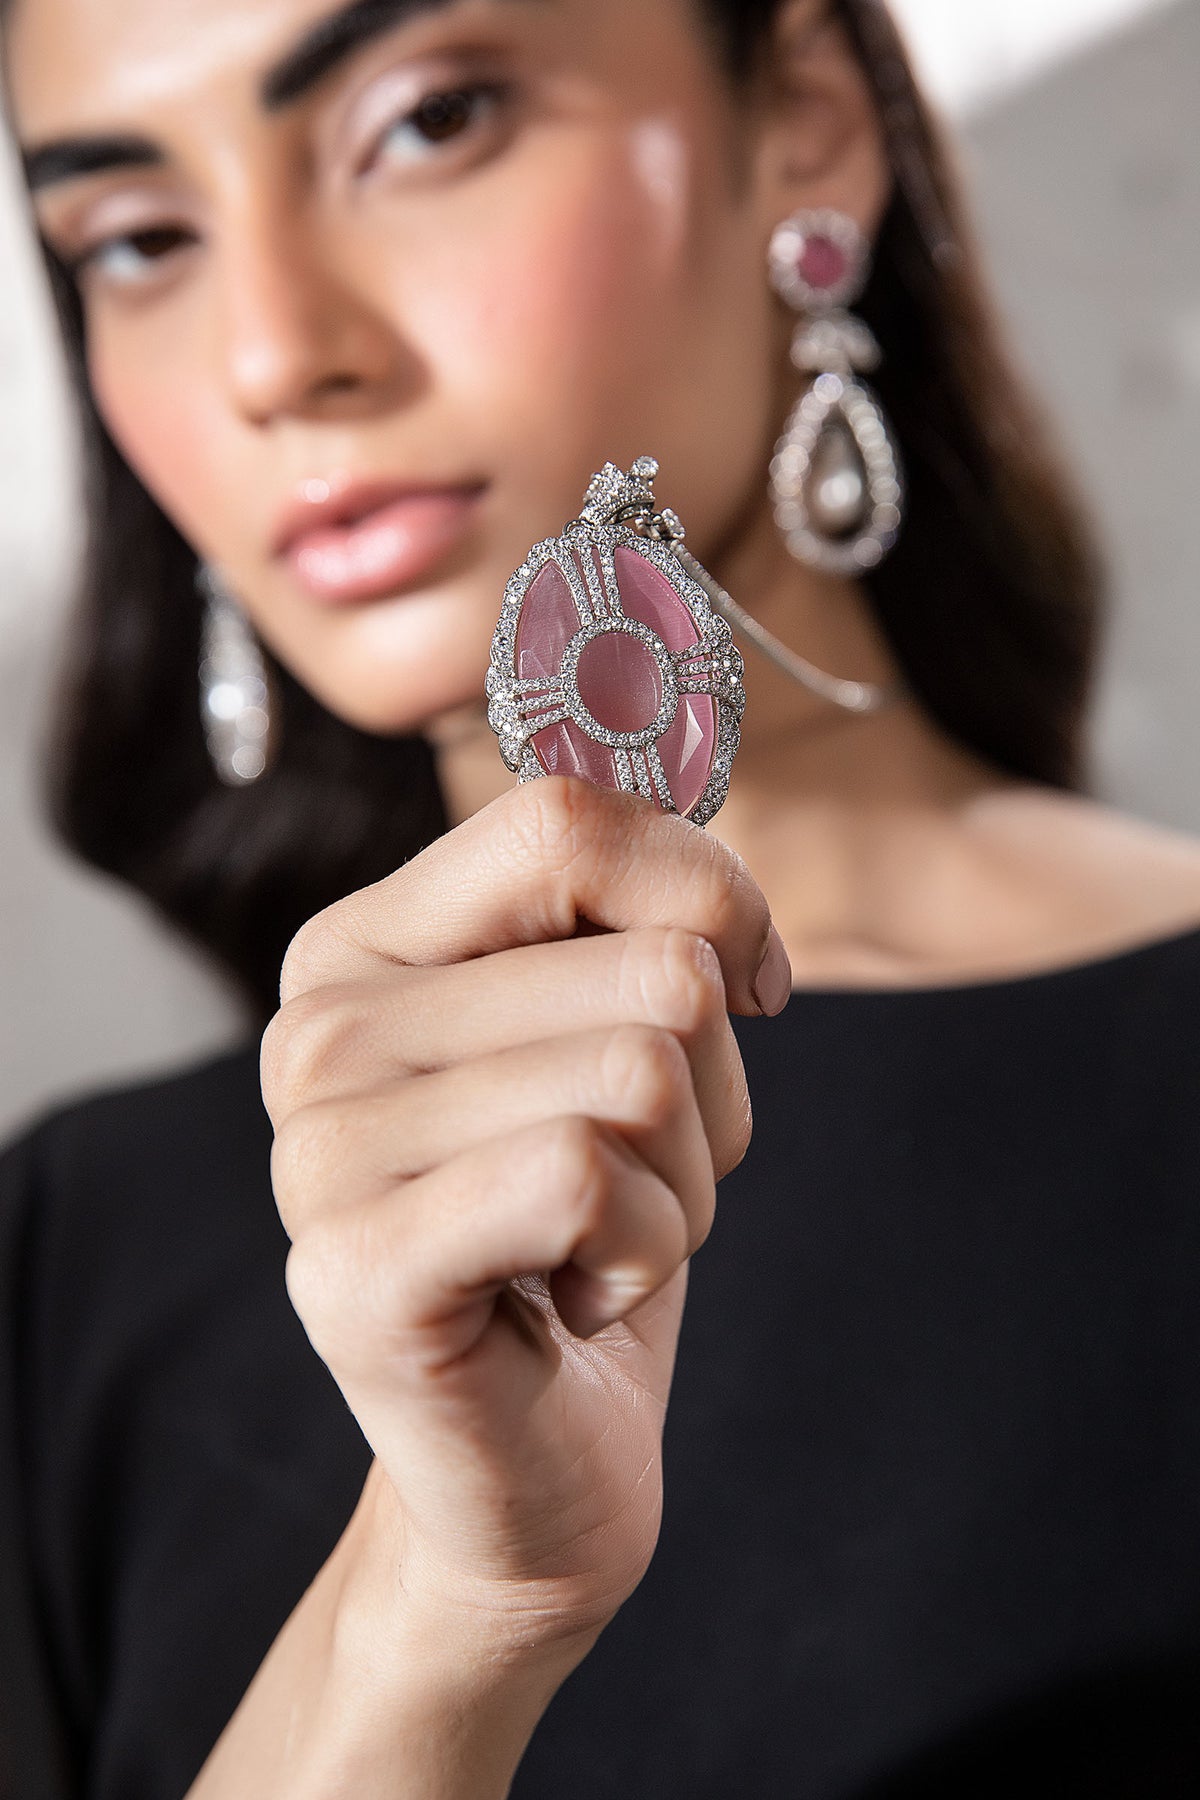
pink jasper pendant earring